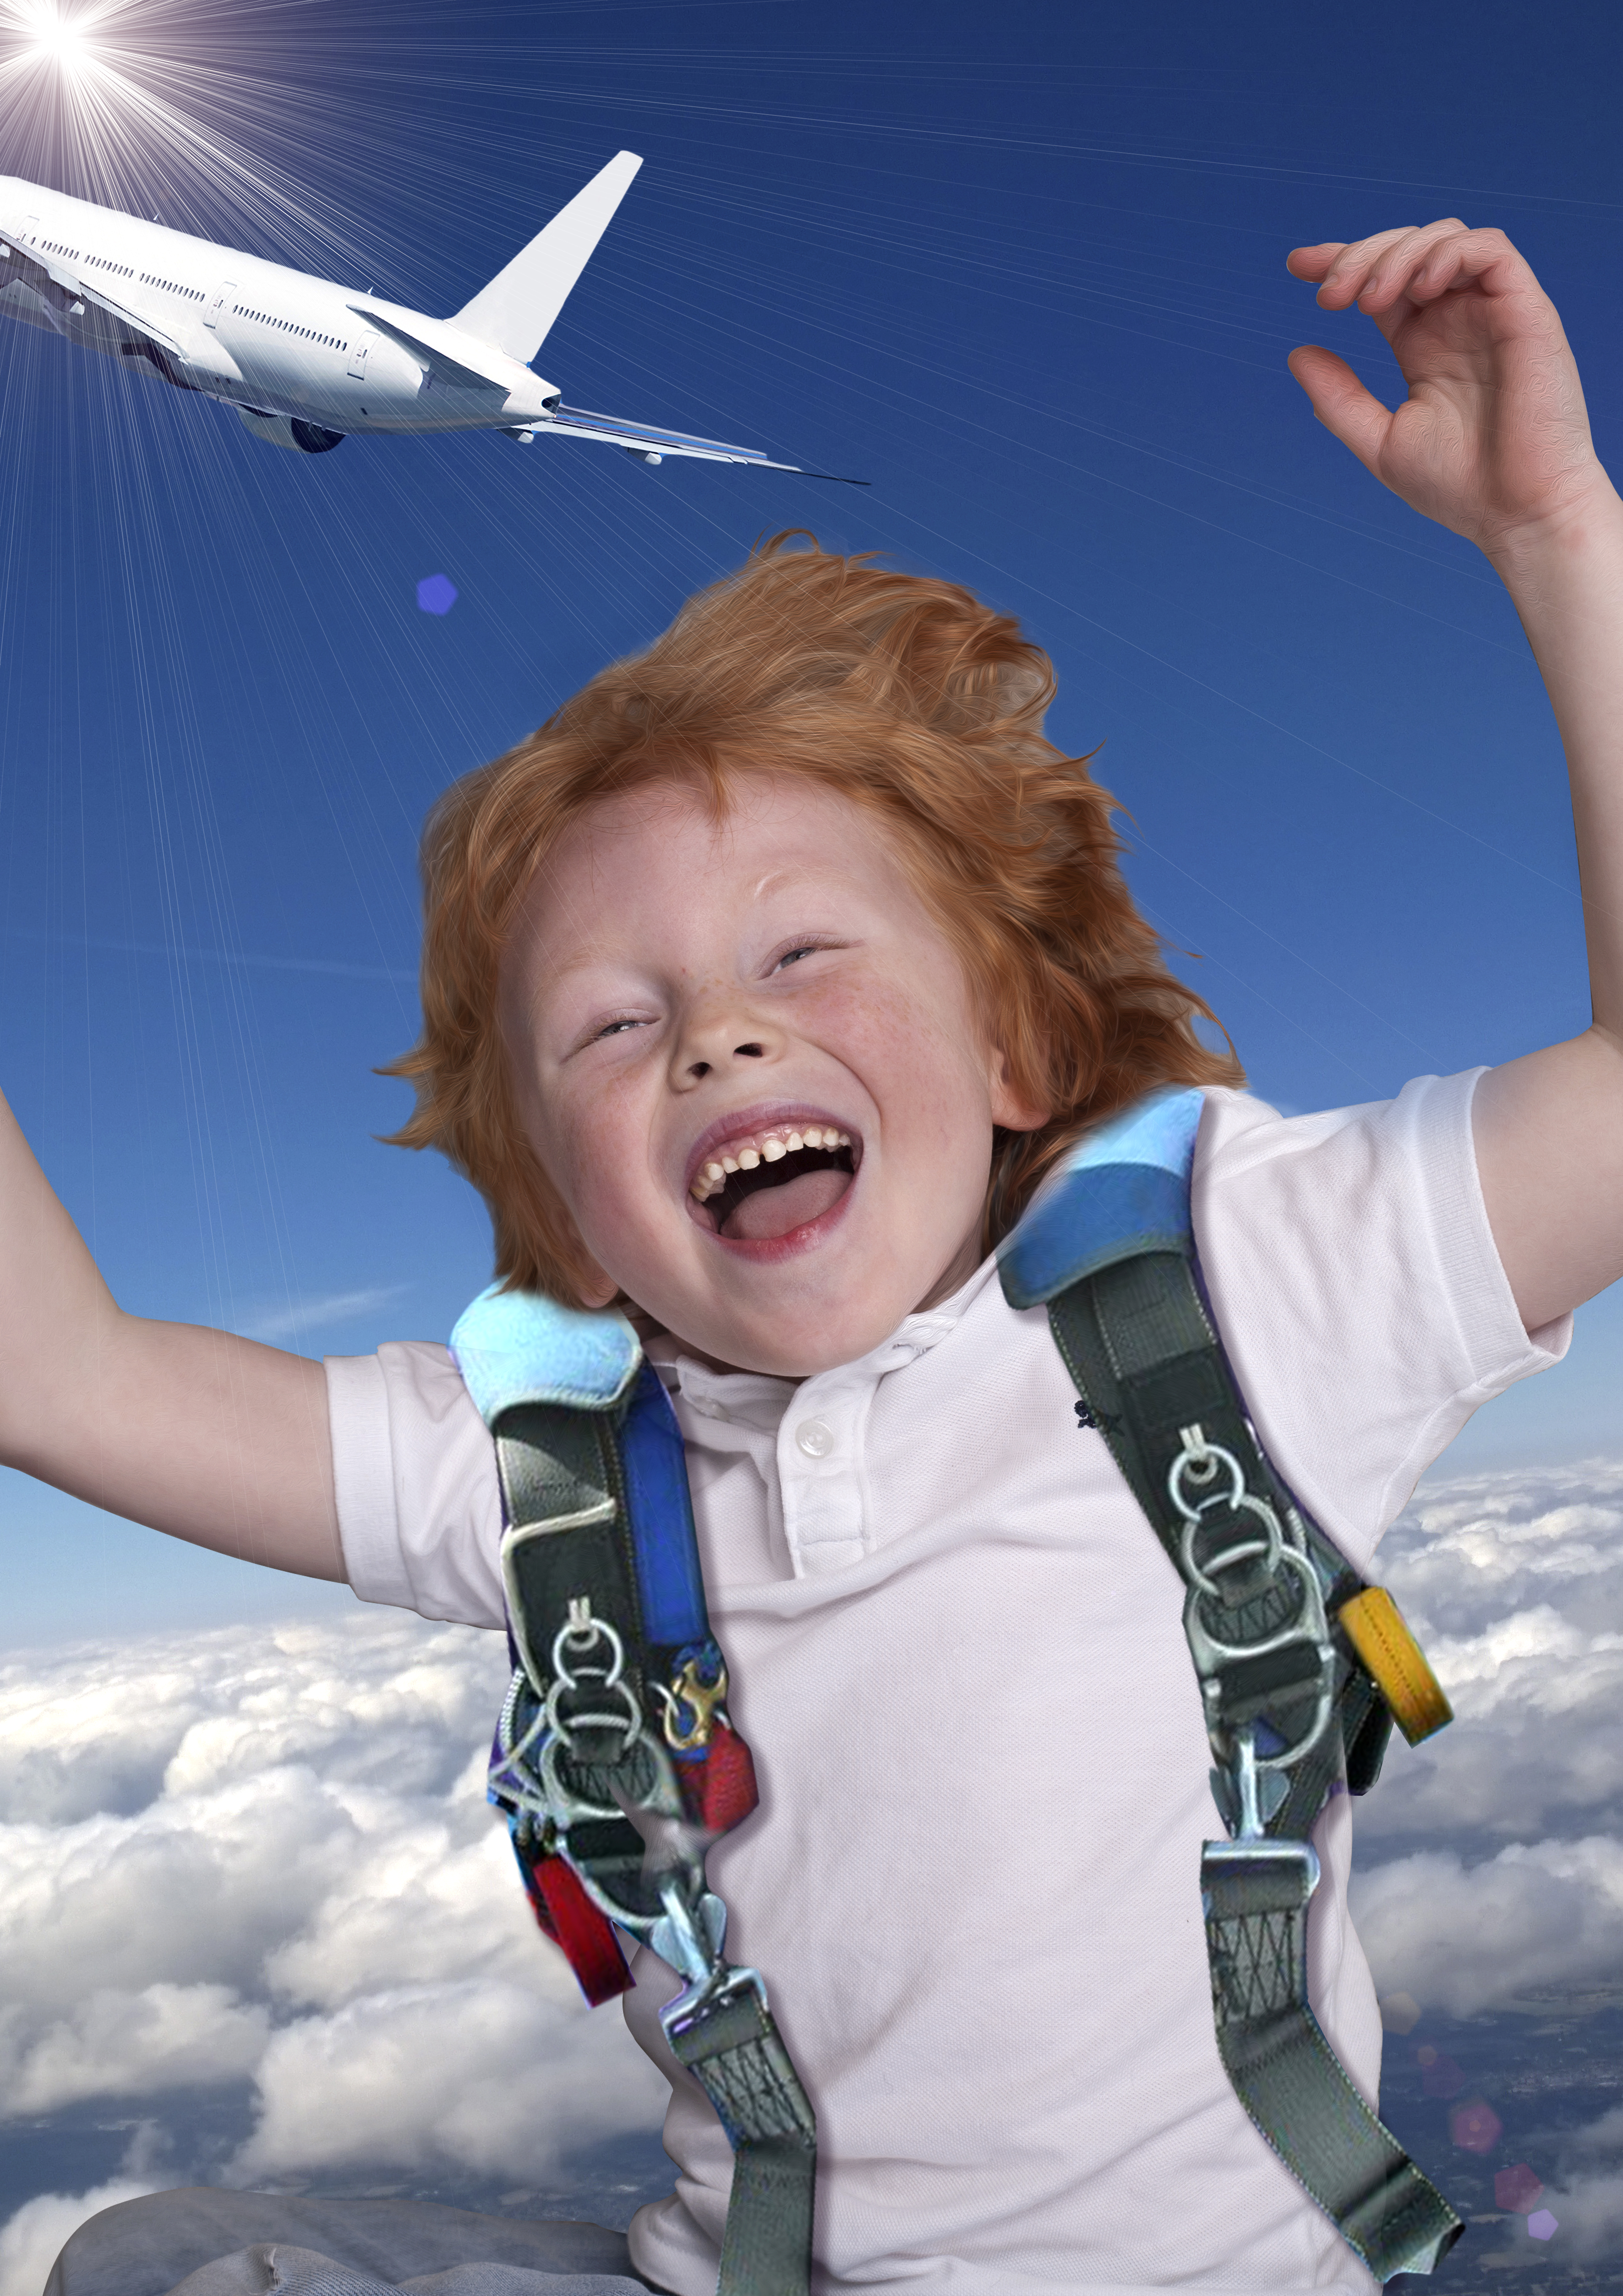
jump, parachute, freedom, the plane, facial expression, sky, happy, fun, smile, blond, child, gesture, cool, mouth, photography, aerospace engineering, laugh, space, vacation, air travel, travel, world, jumping, tooth, parachuting, toddler, tourism, wing